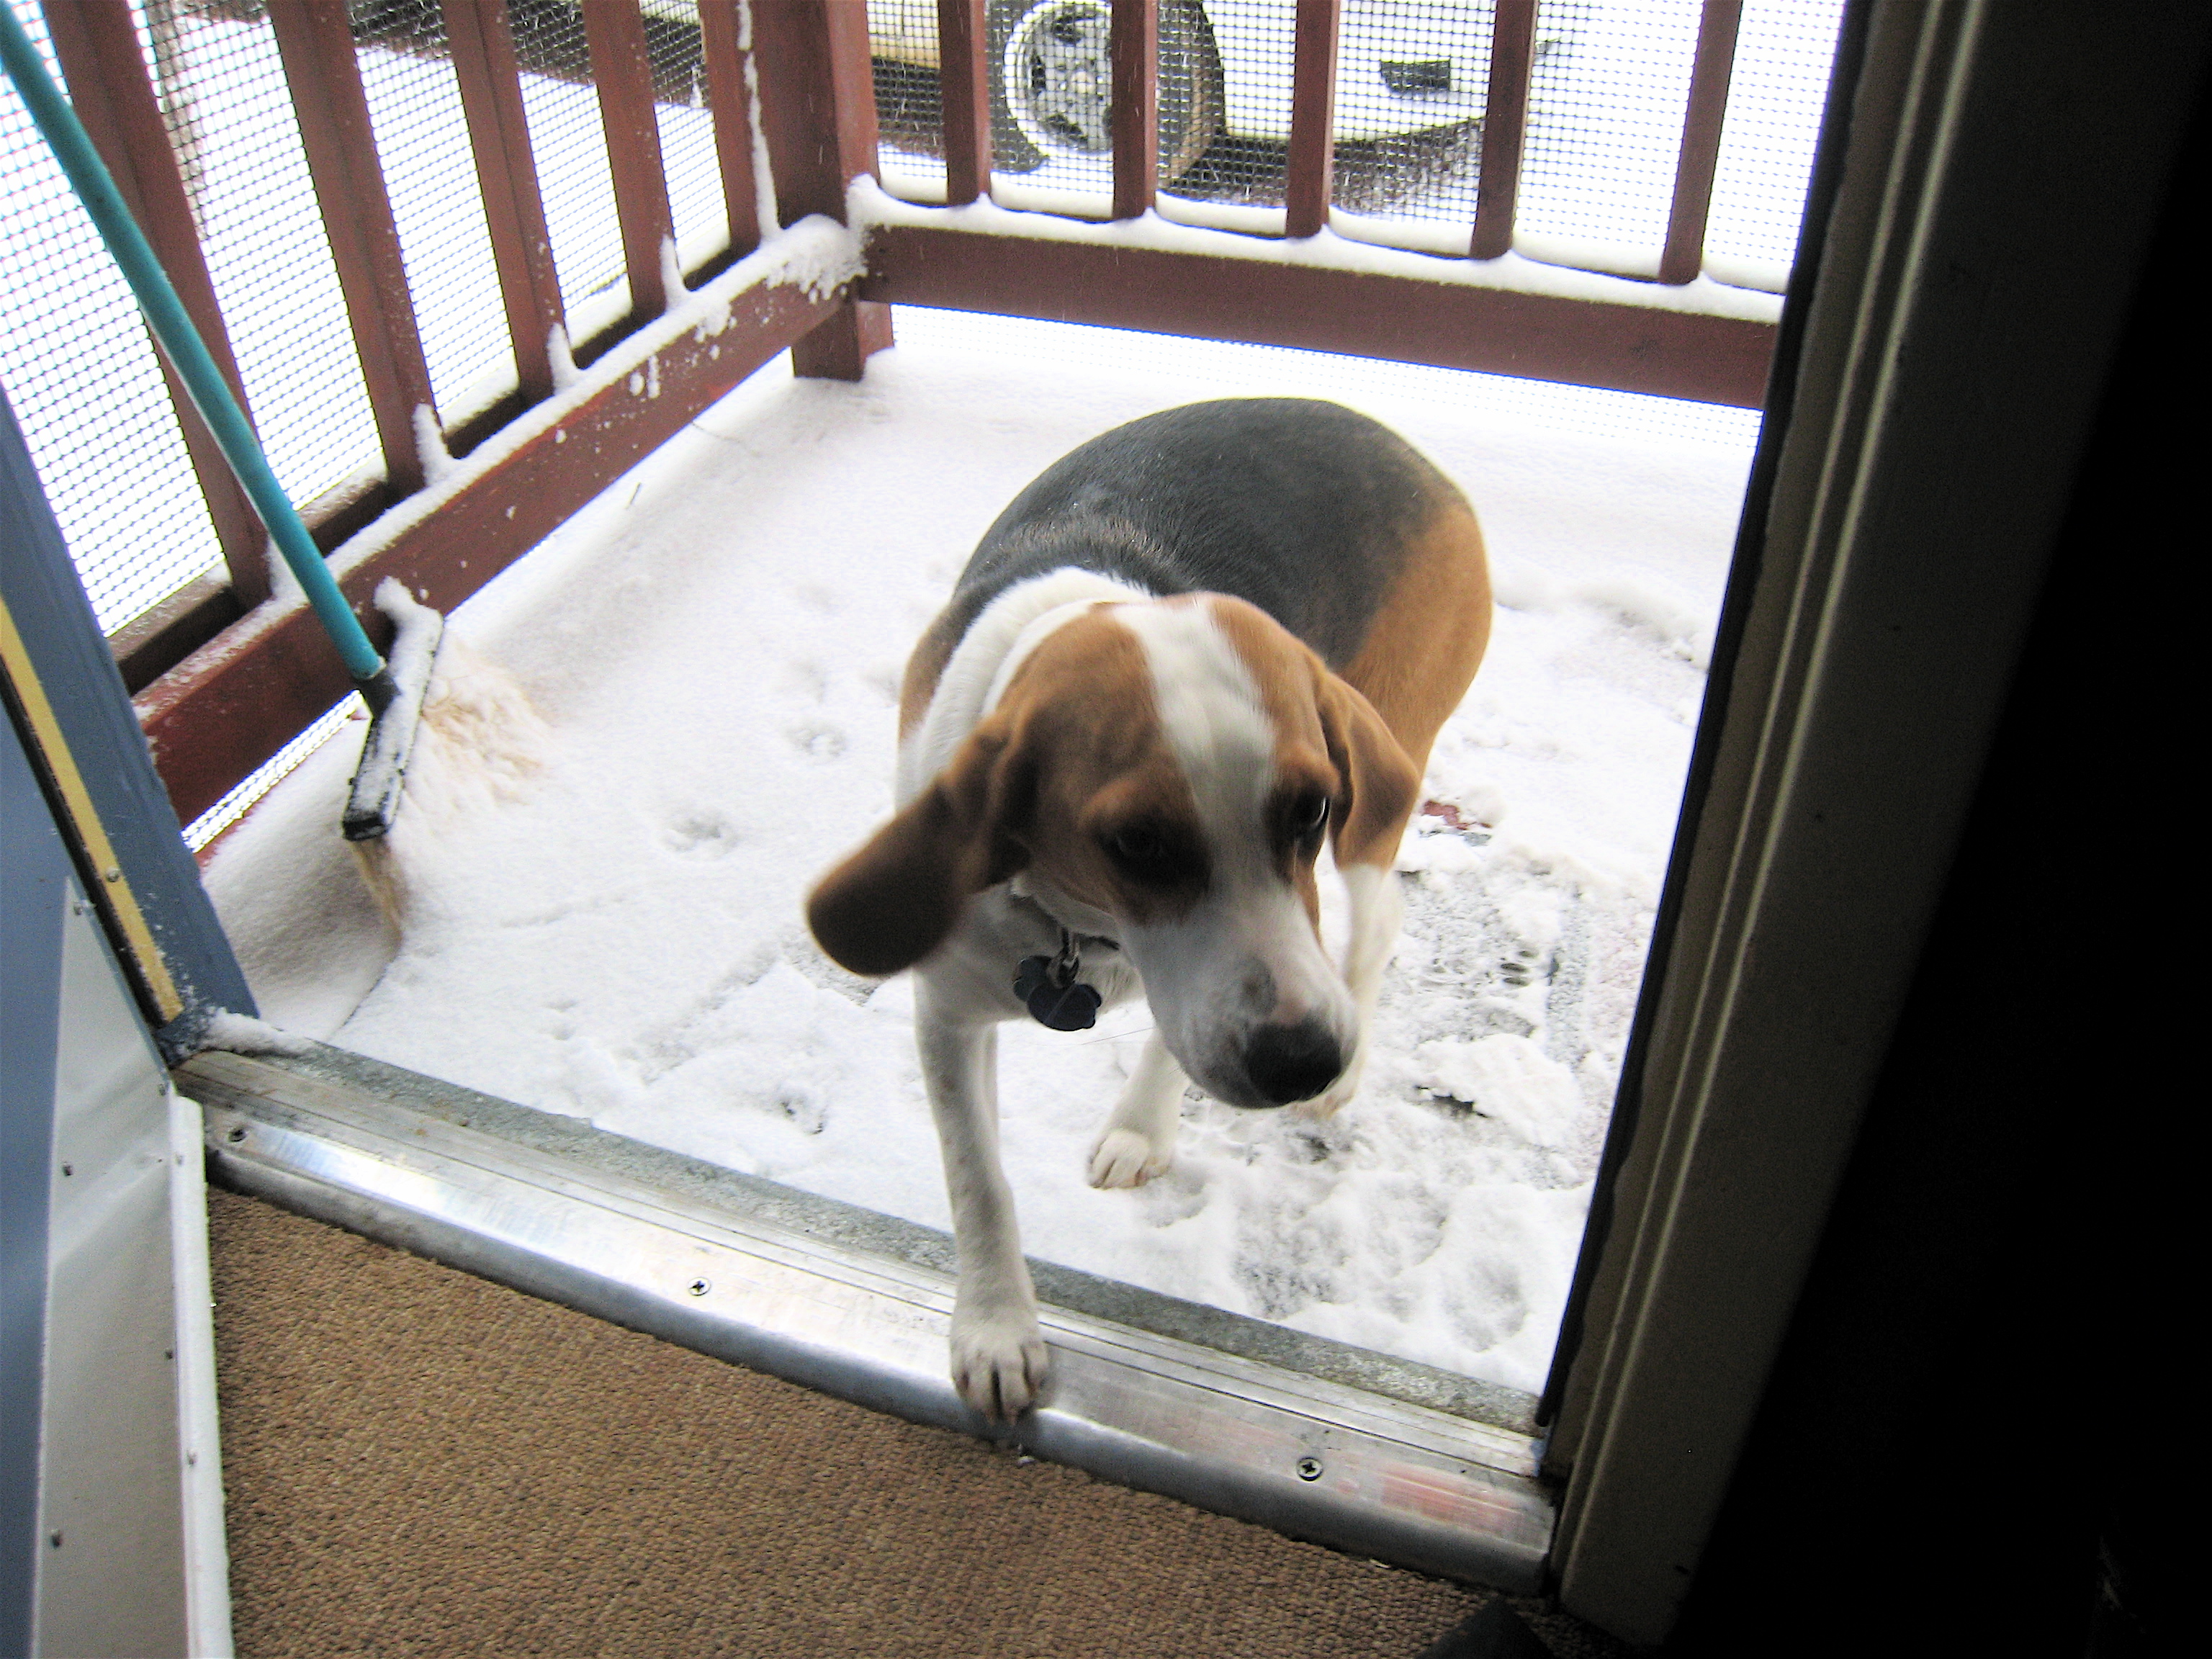
snow, puppy, dog, mammal, hound, beagle, animal shelter, dog like mammal